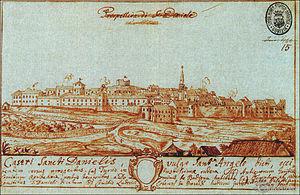
Štanjel est un petit village de la commune de Komen dans la région de Primorska en Slovénie, non loin de la frontière italienne. Il est situé sur le plateau de Karst dominant la vallée de la Vipava.